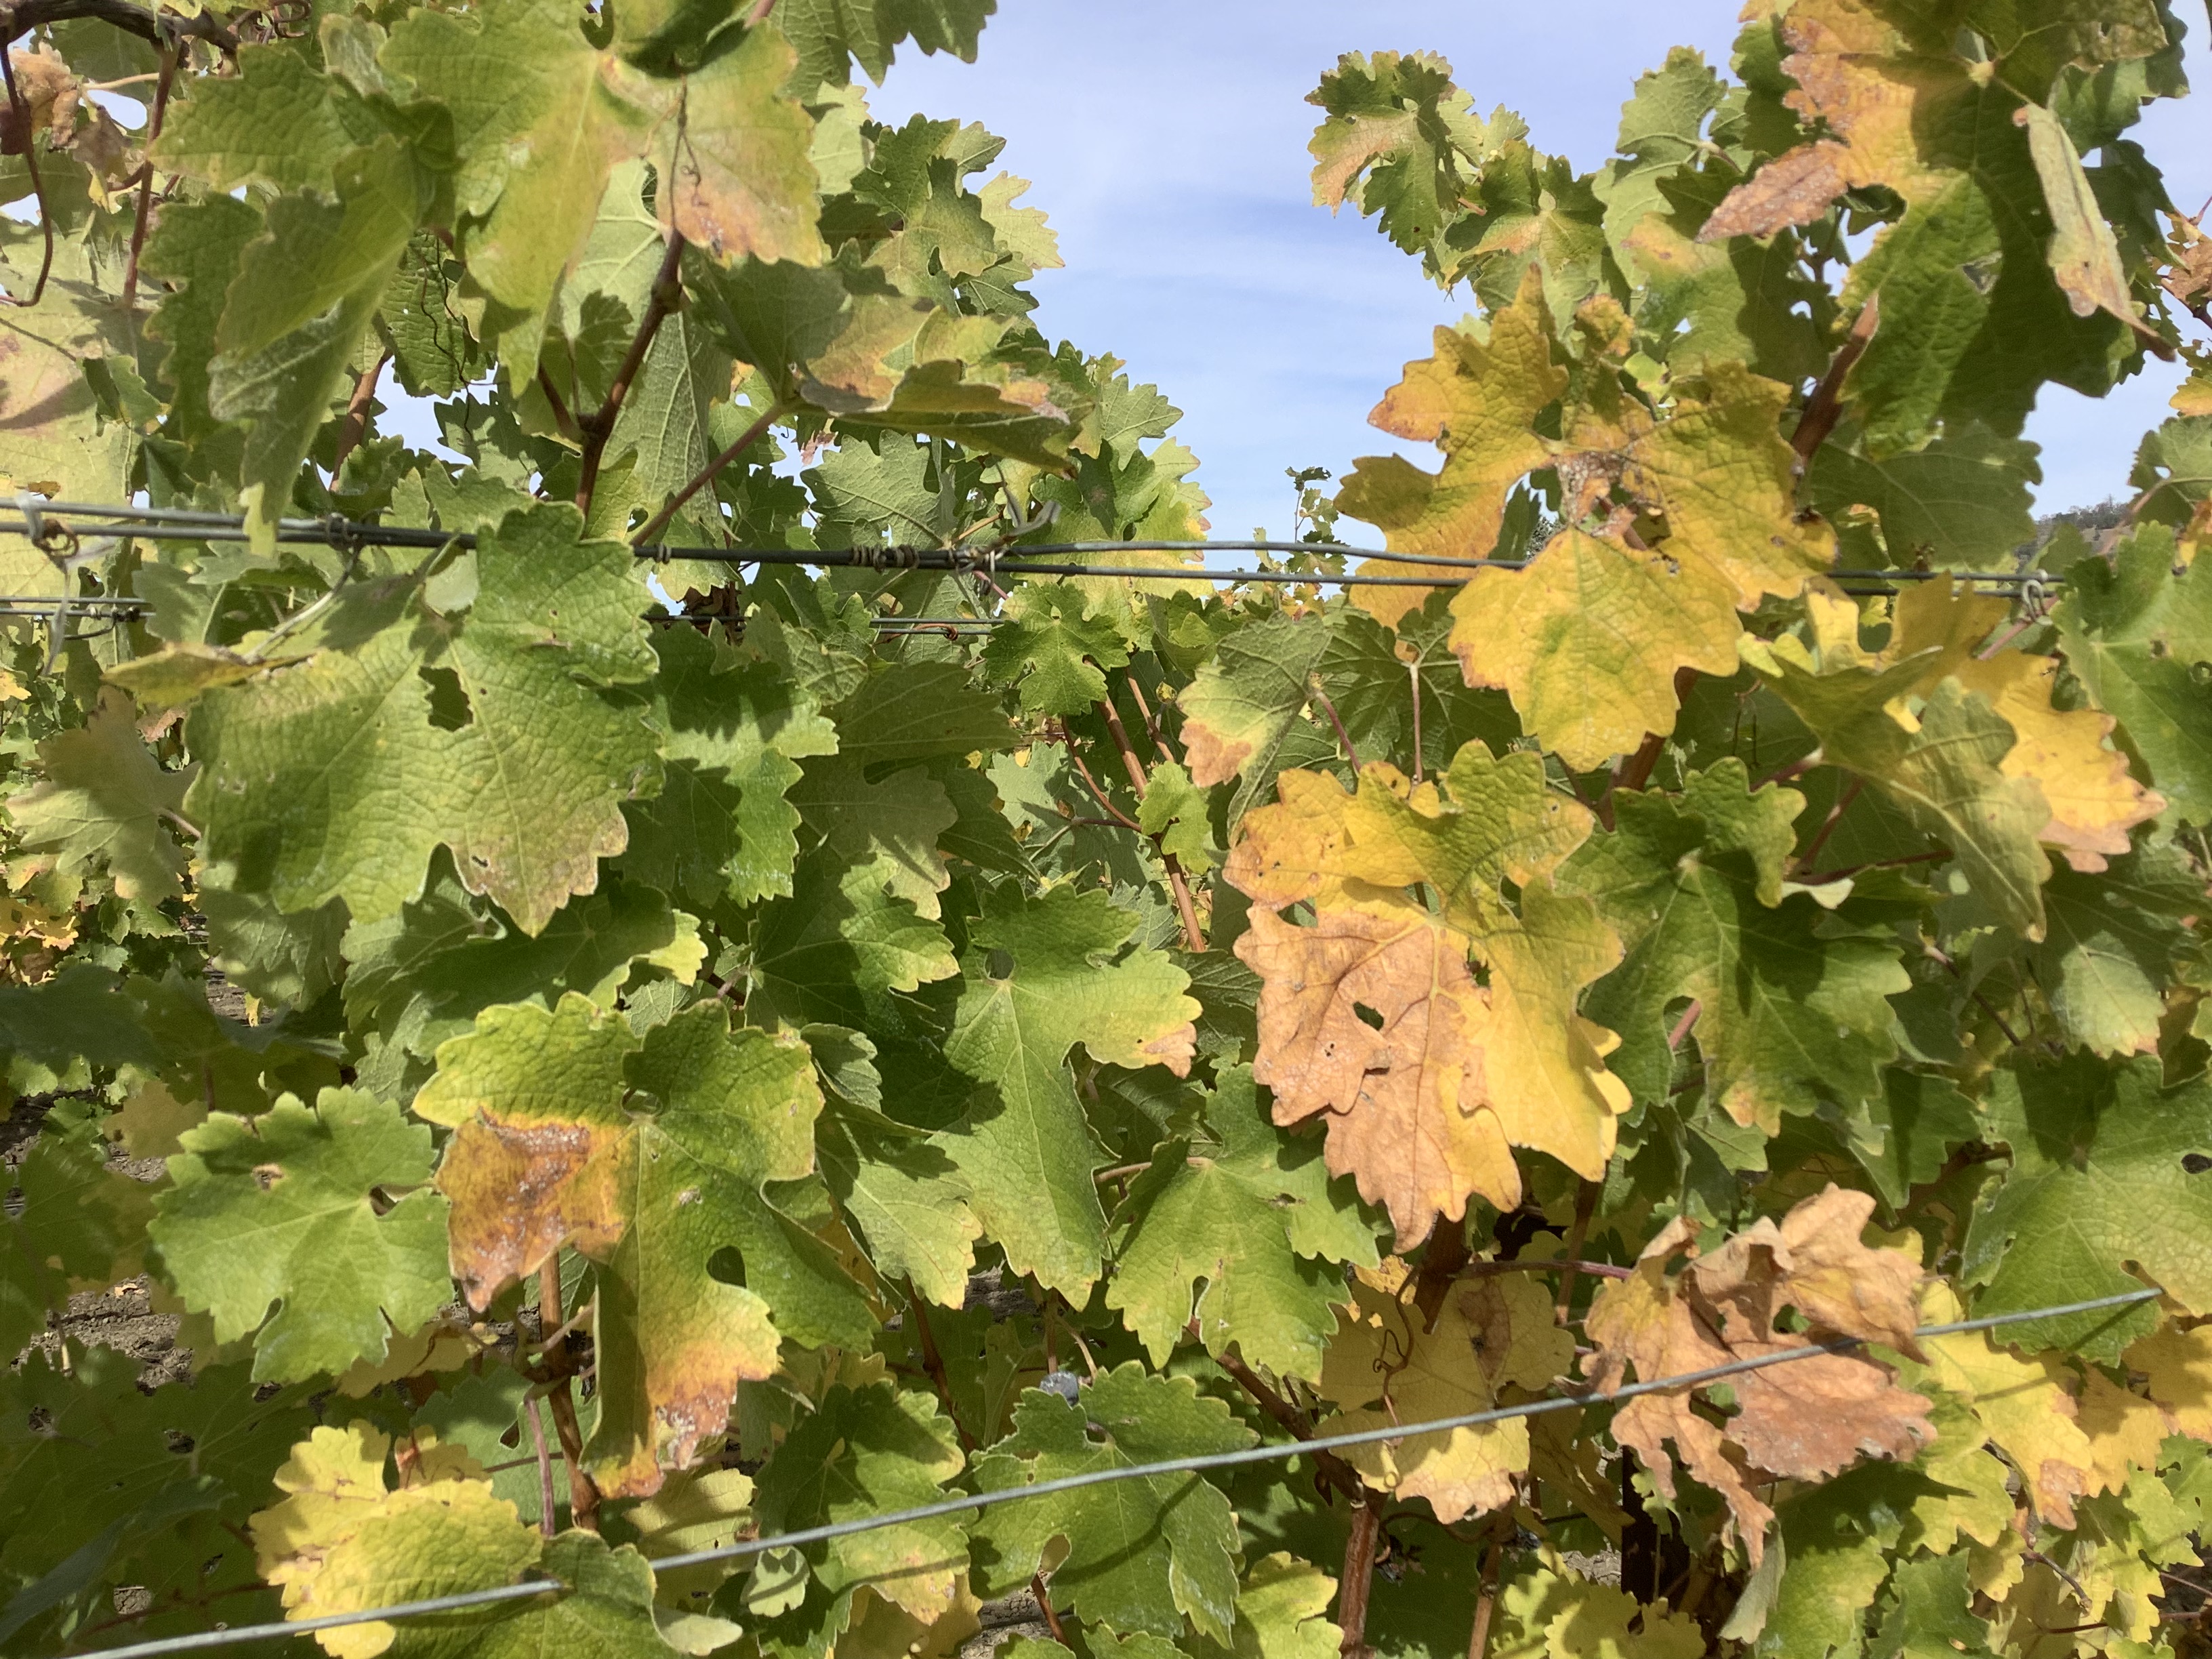
Label: No Virus